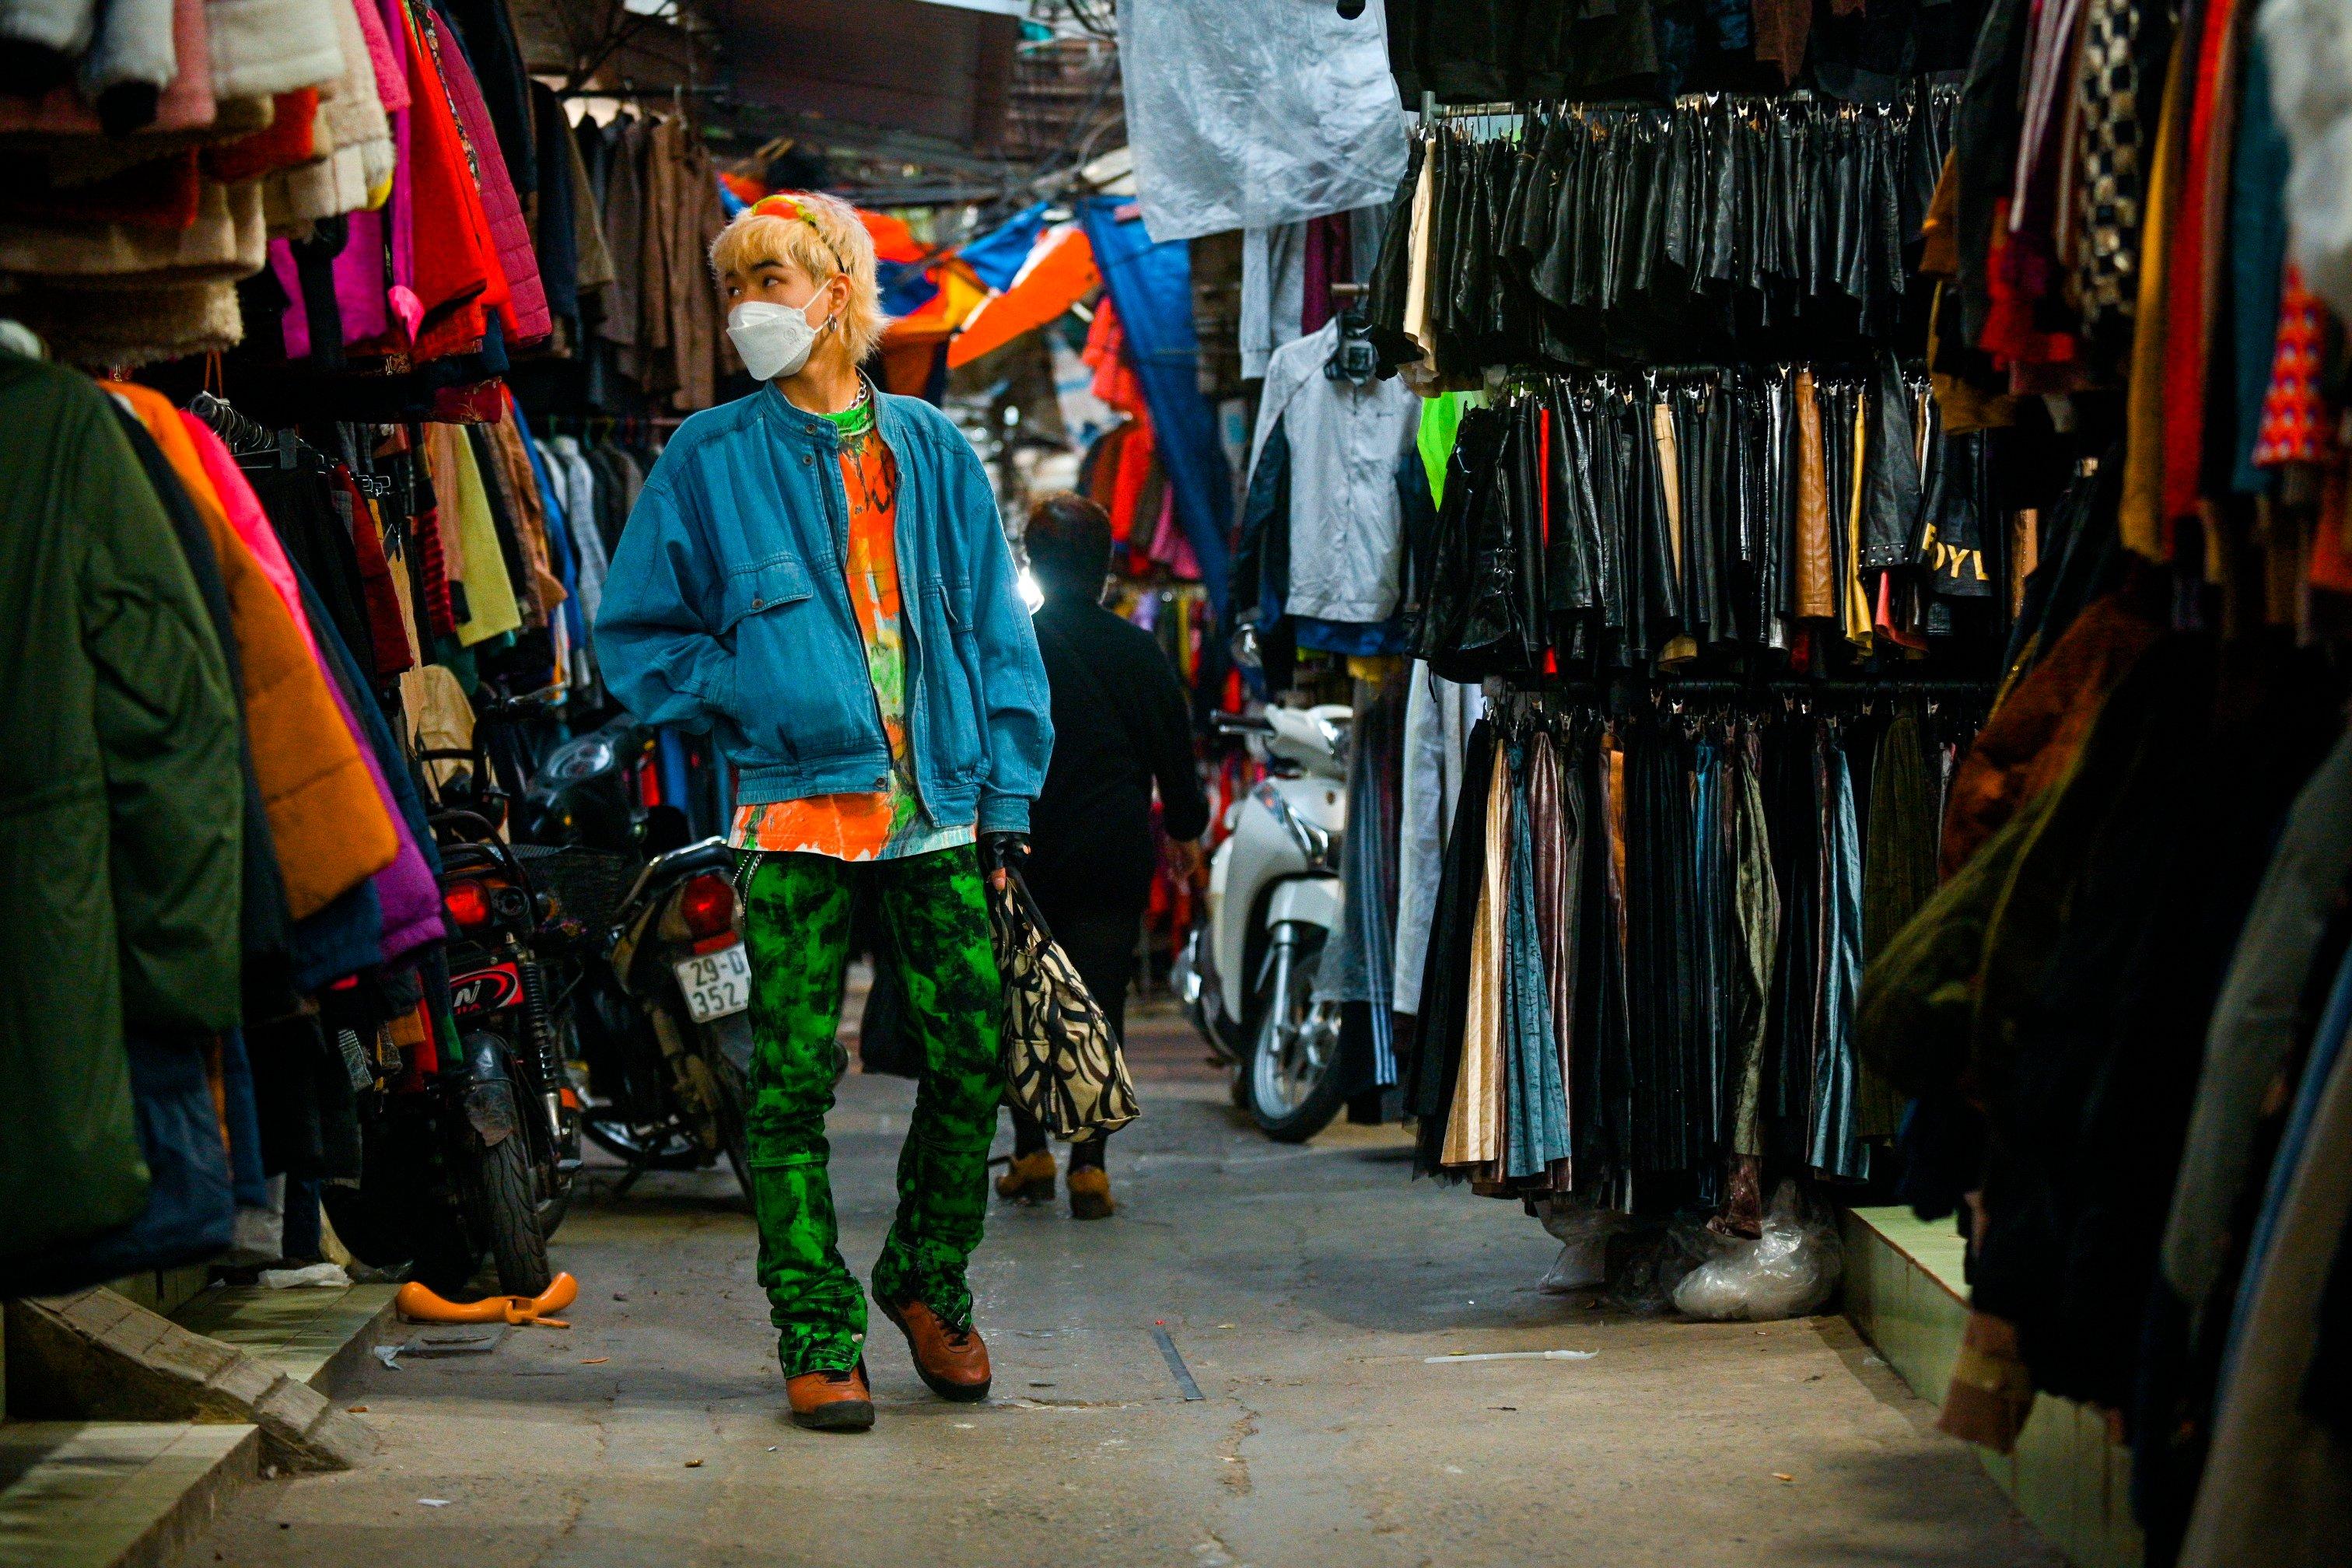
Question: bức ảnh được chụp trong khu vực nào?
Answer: trong một khu chợ